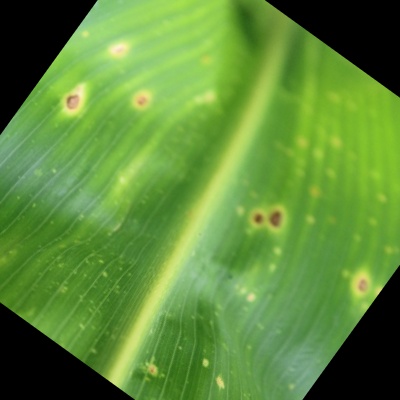
Label: Corn_(Maize)___Leaf_Spot